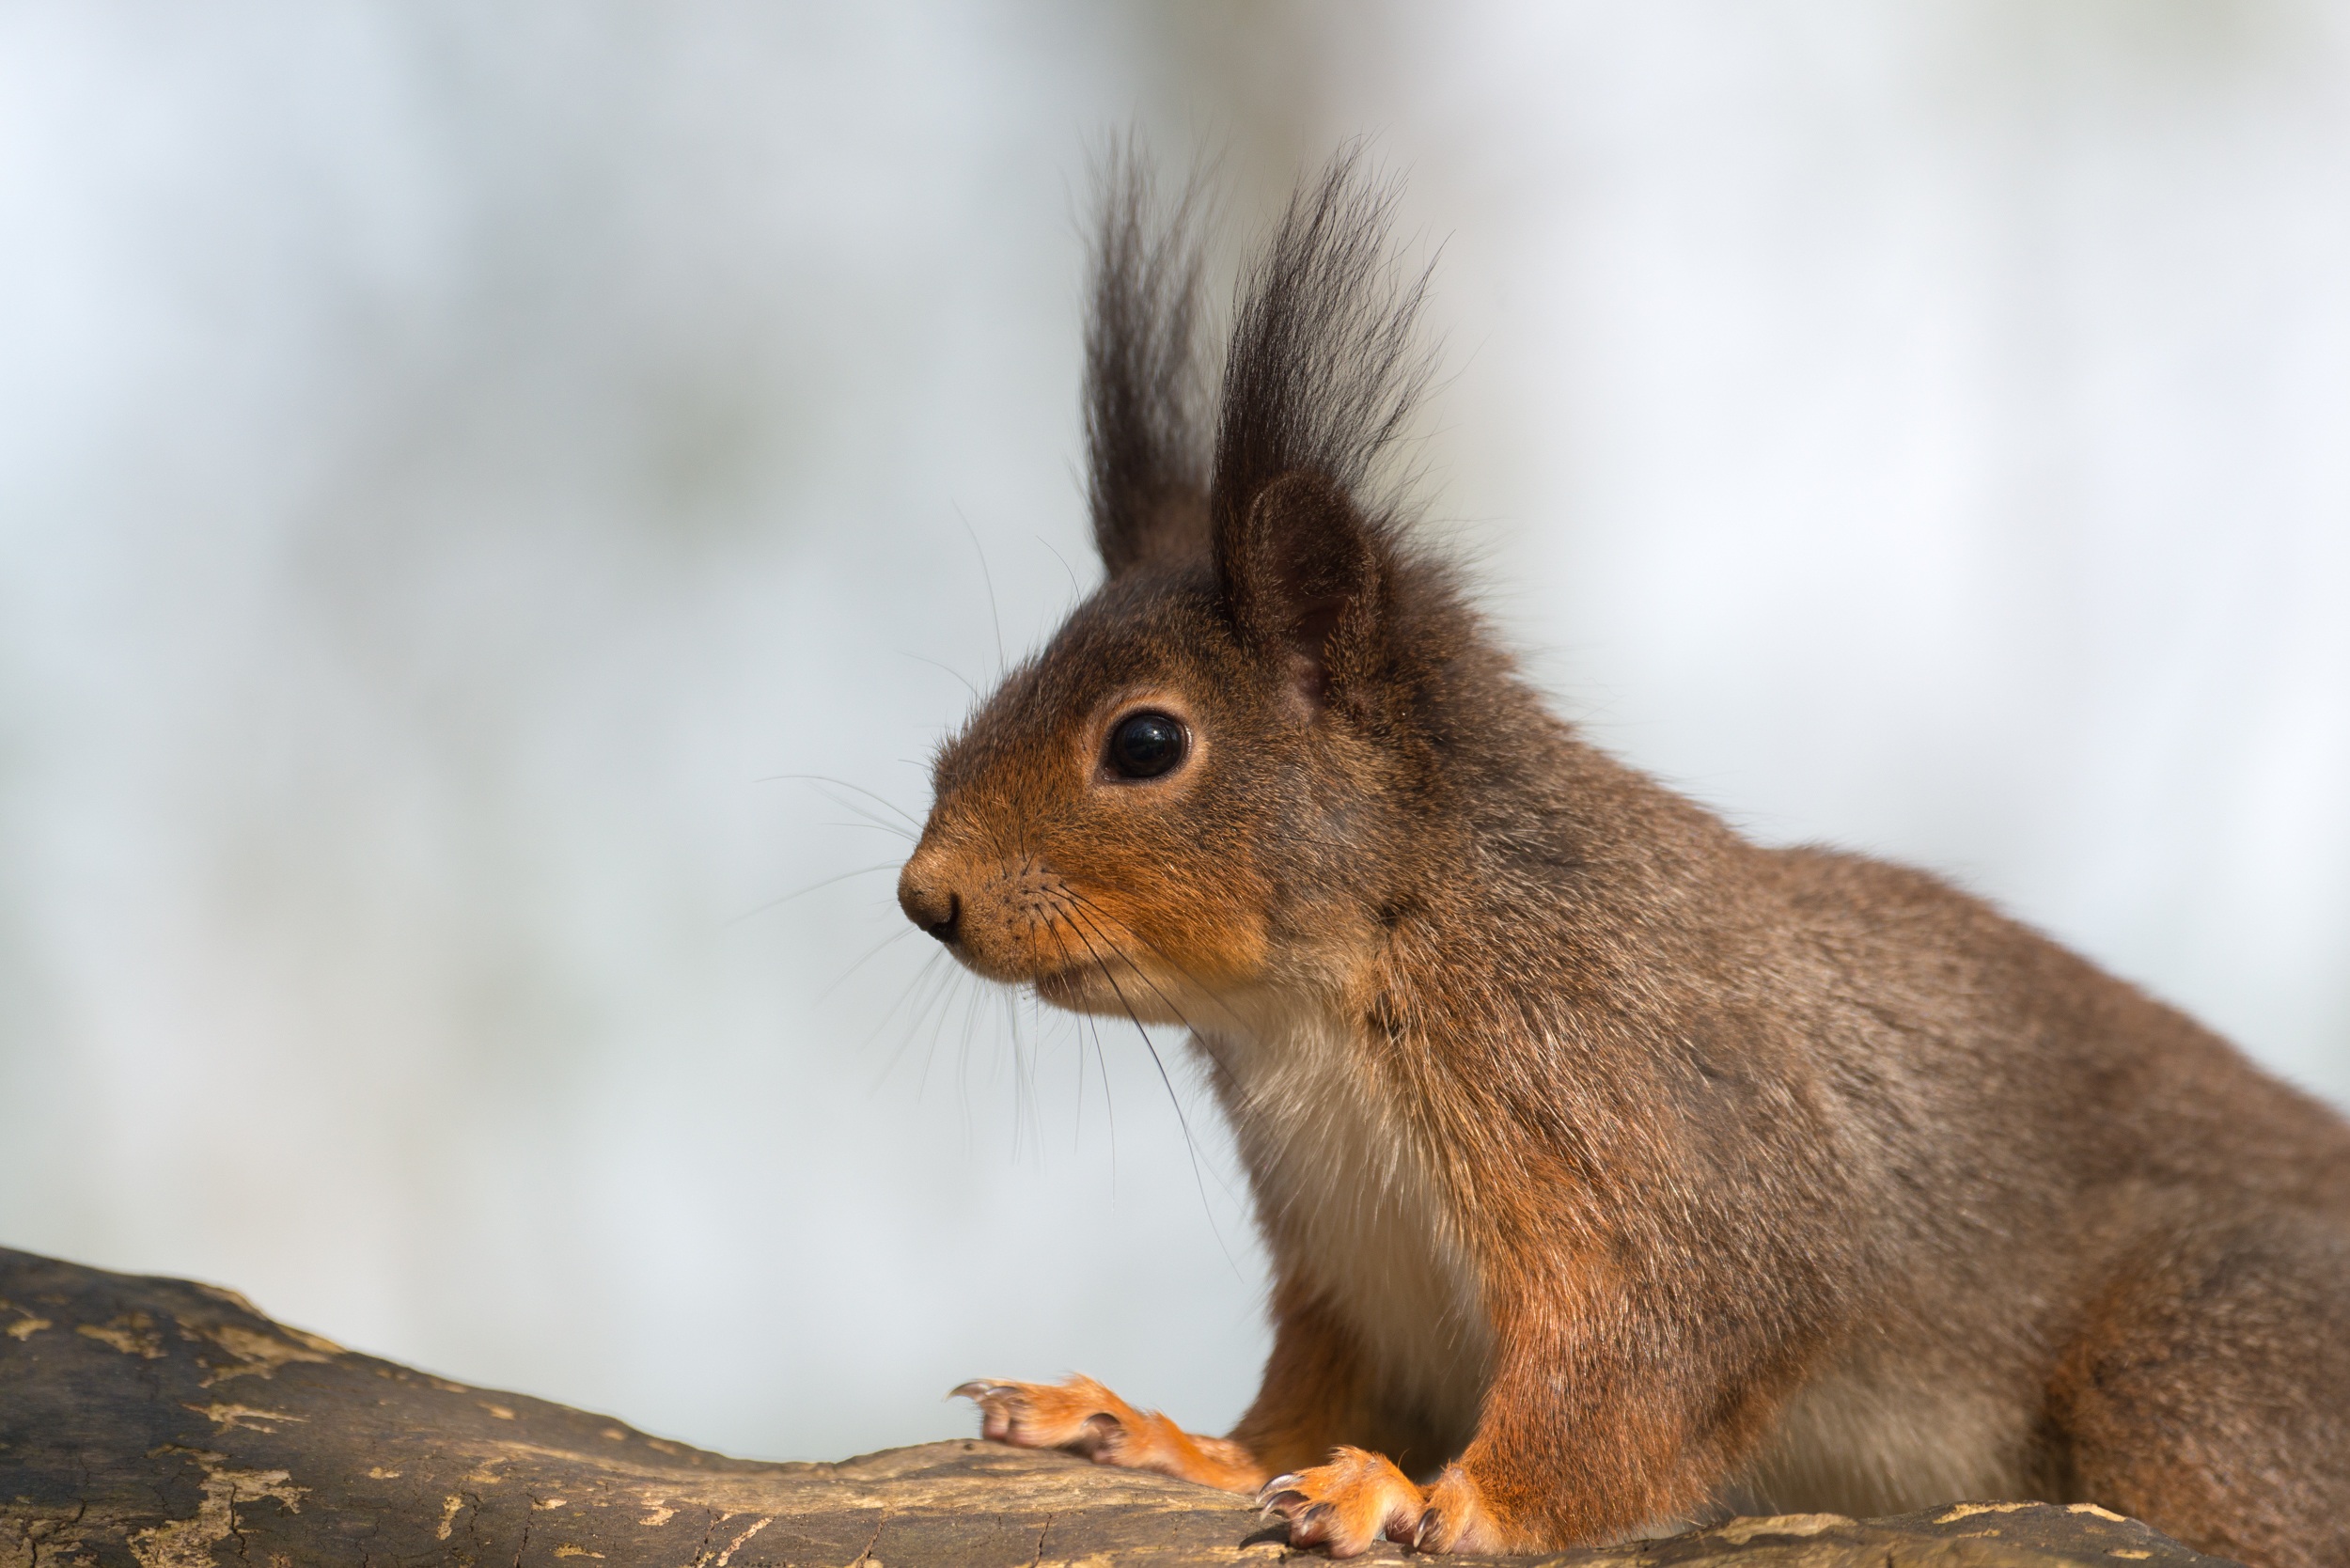
nature, forest, animal, wildlife, fur, mammal, squirrel, rodent, fauna, close up, whiskers, tail, ears, vertebrate, animal world, wildlife photography, possierlich, gerbil, fox squirrel